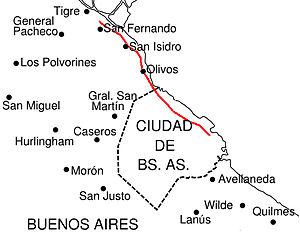
L'Avenida del Libertador est une importante avenue de la ville de Buenos Aires, capitale de l'Argentine. Elle nait dans le quartier de
Vicente López est un partido de la province de Buenos Aires. Nommé d'après le président Vicente López y Planes, auteur de l'hymne national argentin, c'est l'un des plus chics, sinon le plus chic partido, du Grand Buenos Aires, et, en nombre de population, l'équivalent de la huitième ville d'Argentine. Son chef-lieu est Olivos.